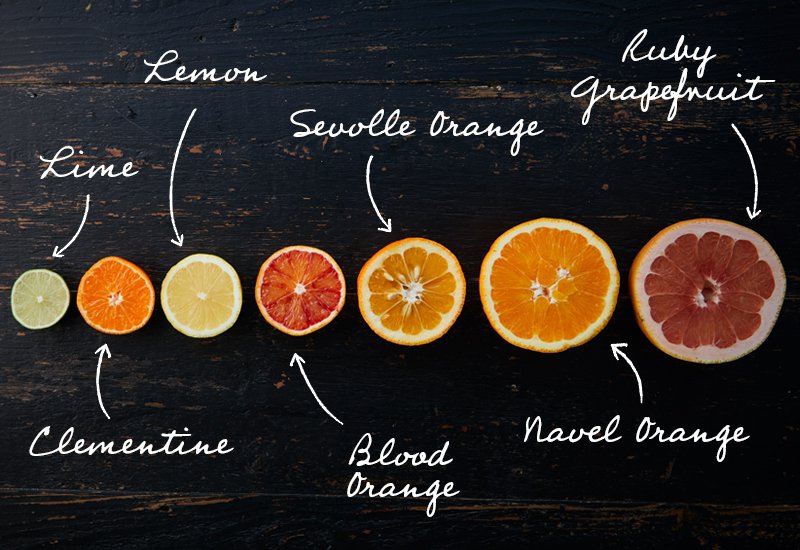
Label: Orange